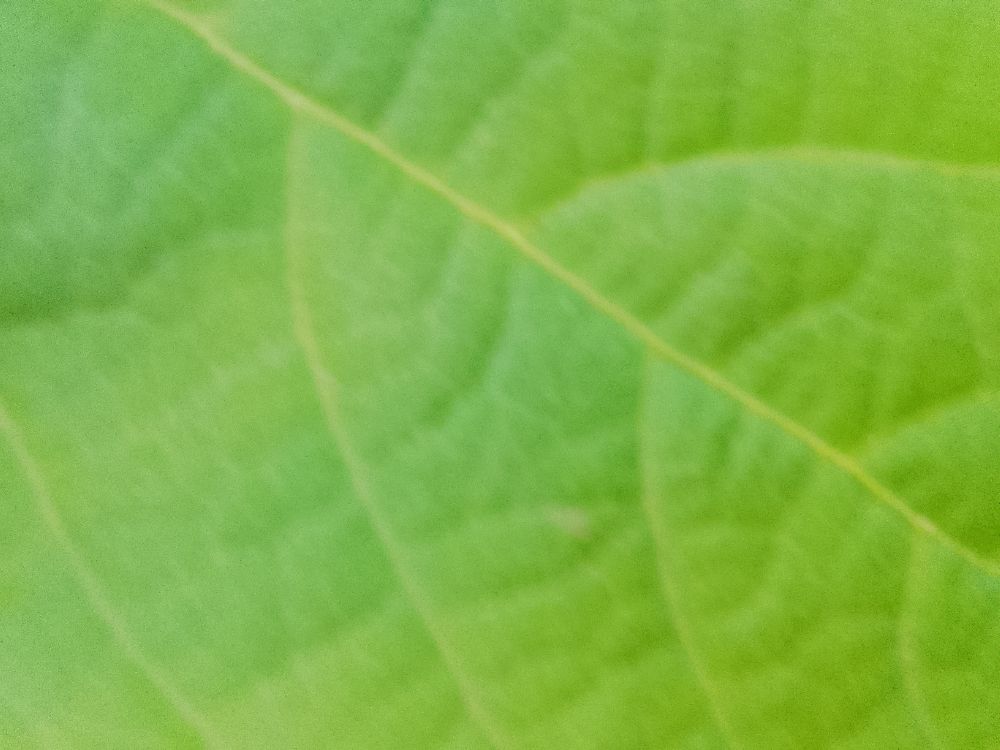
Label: healthy